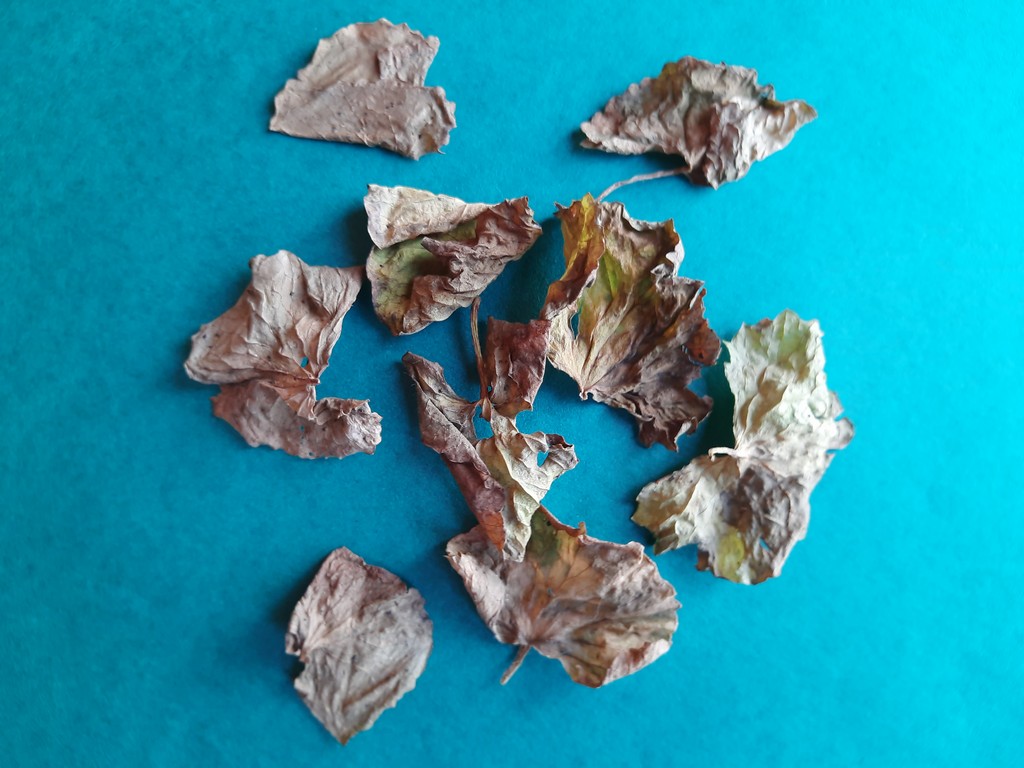
Label: Dried